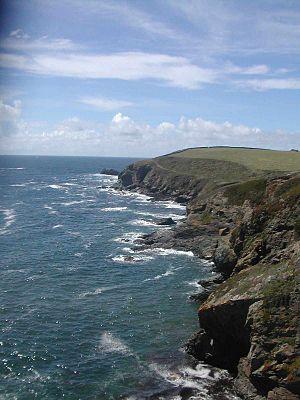
Le cap Lizard en Cornouailles est le point le plus au sud de la péninsule de Lizard.